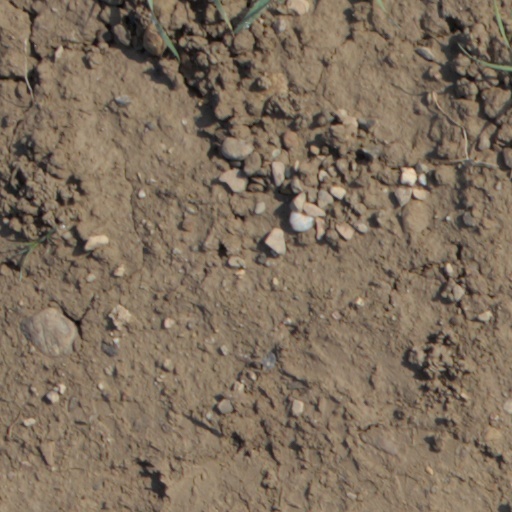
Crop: wheat